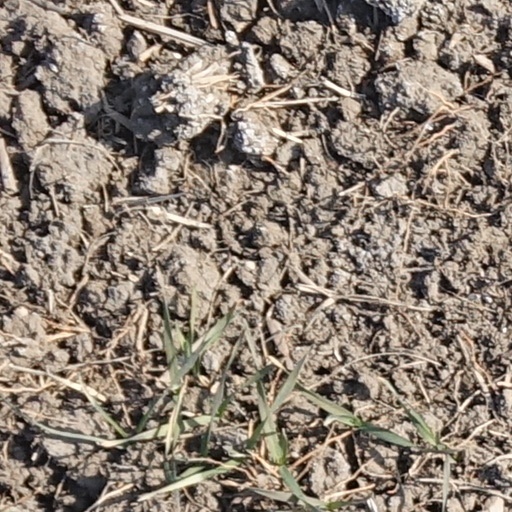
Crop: wheat